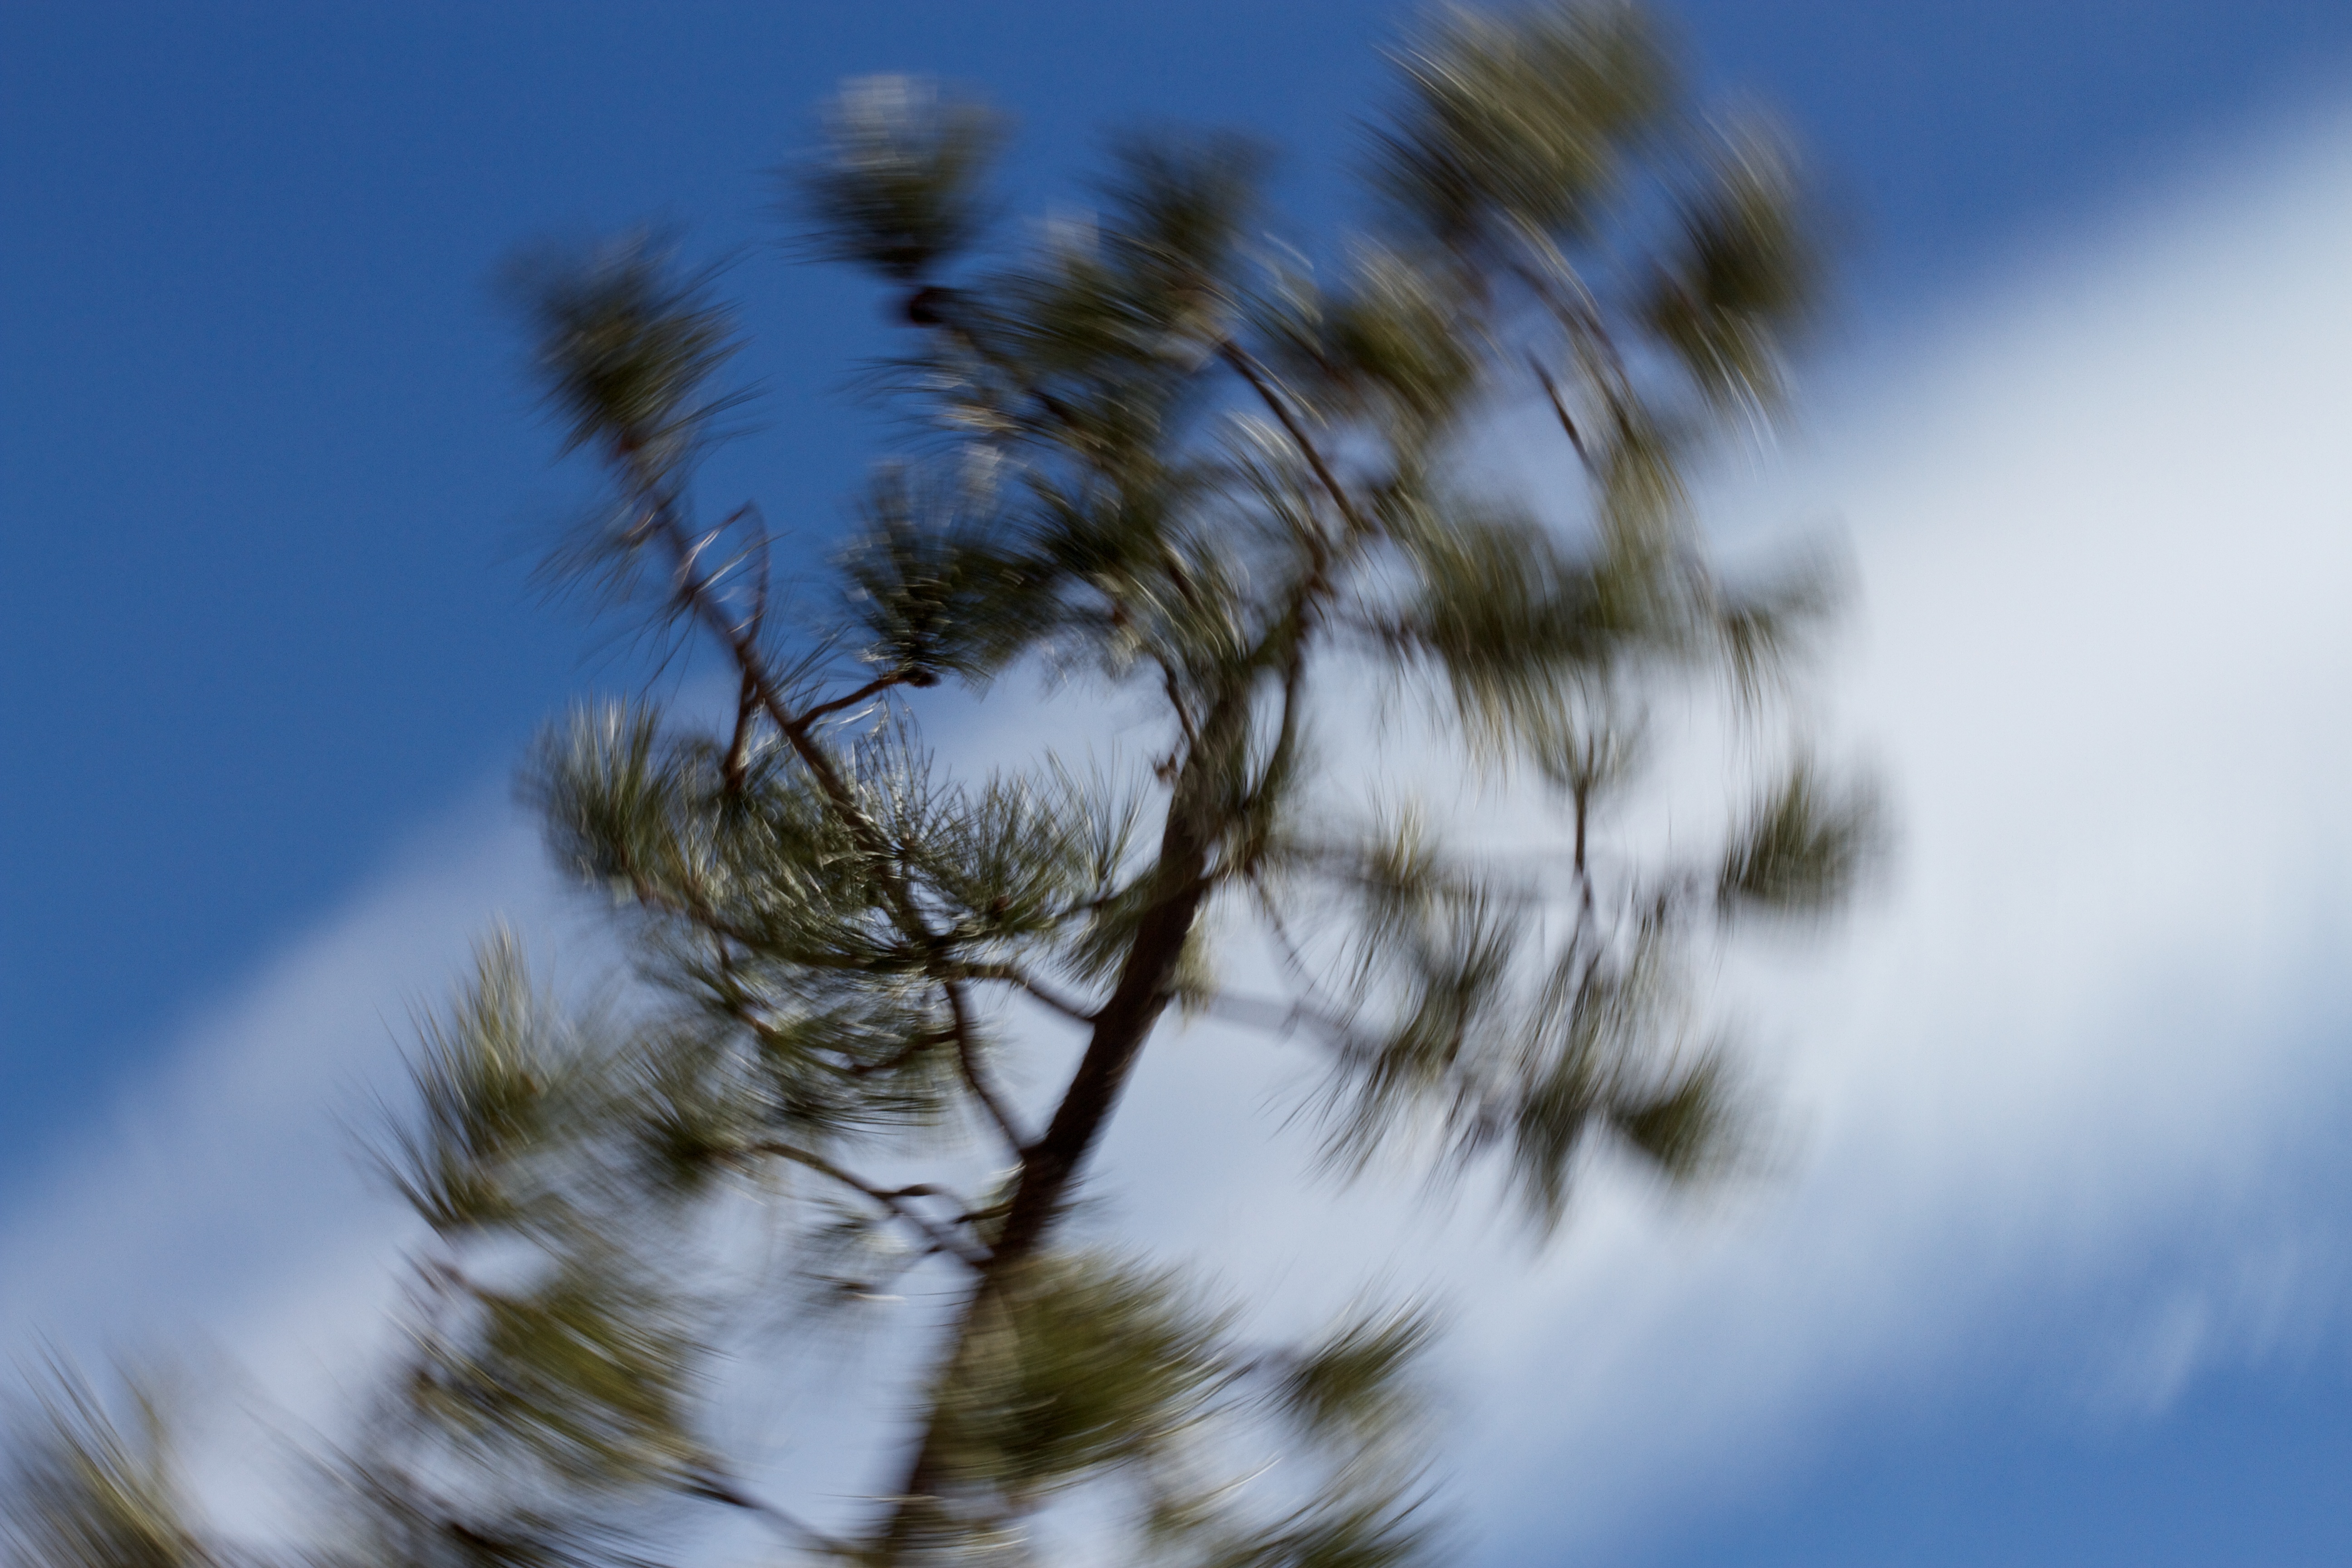
tree, nature, grass, branch, snow, winter, cloud, plant, sky, sunlight, leaf, flower, wind, frost, reflection, season, tdc793, dsailycreate, ecosystem, grass family, atmosphere of earth, woody plant, land plant